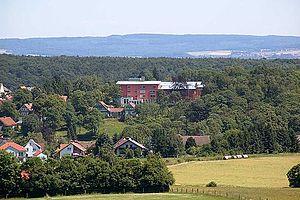
Fürstenwald est un ortsteil de la commune de Calden, situé dans le land de la Hesse et l’arrondissement de Cassel en Allemagne.